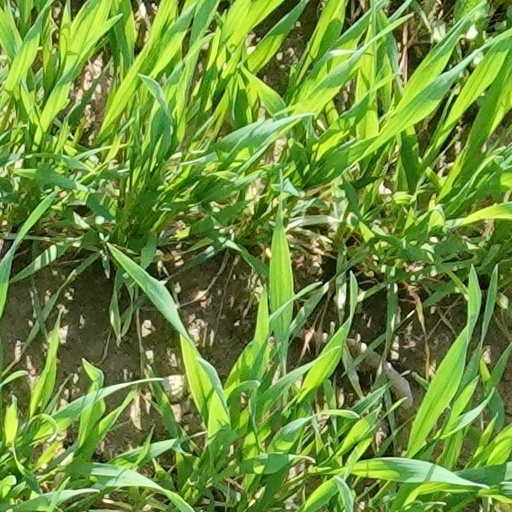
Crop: wheat